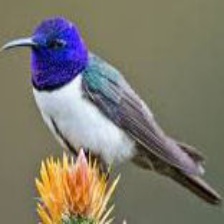
Species: ECUADORIAN HILLSTAR
Scientific name: OREOTROCHILUS CHIMBORAZO
ImageNet parent category: hummingbird